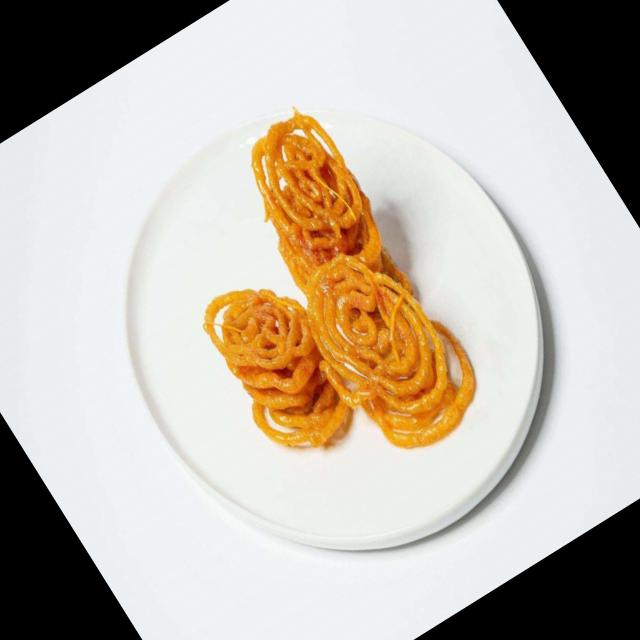
Dish: jalebi